Palmerston North

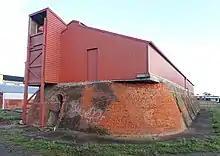
Hoffman Continuous Kiln on Featherston Street

In 1876, Palmerston North became a Local Board District, within the Wellington Provincial Council. This existed until the abolition of the provinces later the same year. Also in the same year, the council set aside land north of the Manawatū River for the purposes of a reserve. In 1890, this land was again set aside and would become, in 1897, the "Victoria Esplanade".